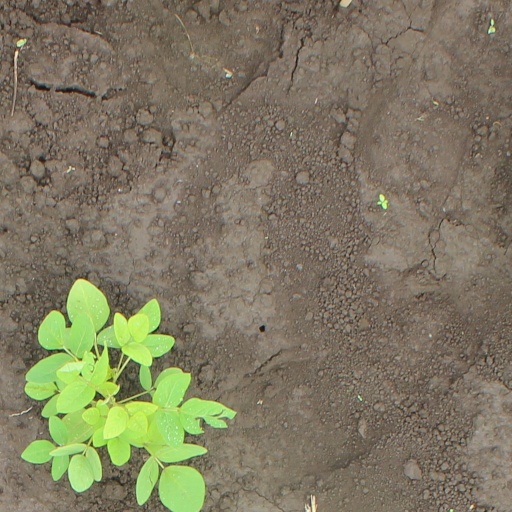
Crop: soybean